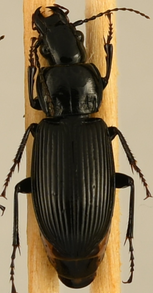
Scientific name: Pterostichus melanarius
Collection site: Steigerwaldt Land Services Site (STEI), plot STEI_002